Expo/Crenshaw station

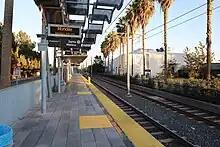
At-grade E Line platform in 2022

Originally little more than a stop marker on the Los Angeles and Independence Railroad and Pacific Electric interurban line, passenger service ended on September 30, 1953, with closure of the Santa Monica Air Line. It remained out of service and the station was eventually dismantled.